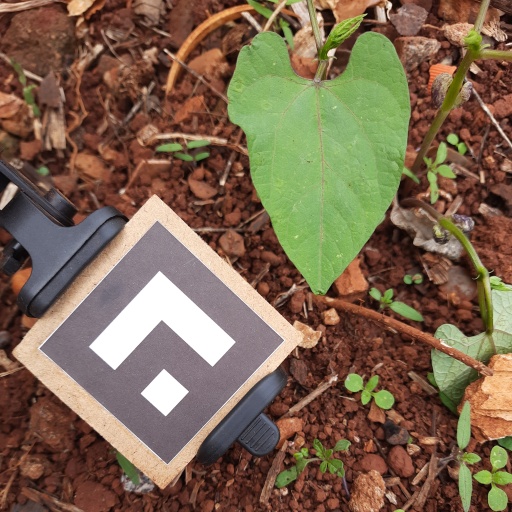
Observations: wavy surface, no eating holes, under shade